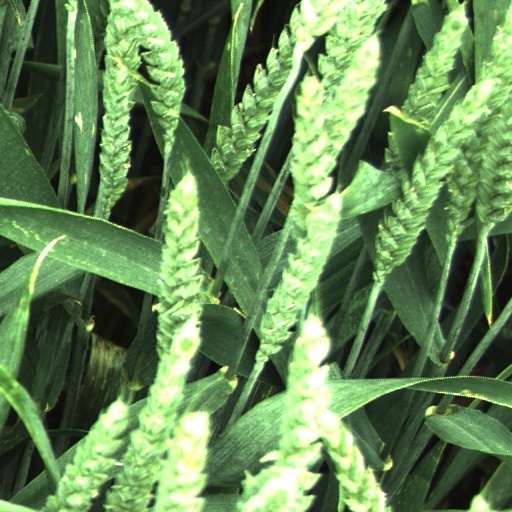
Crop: wheat